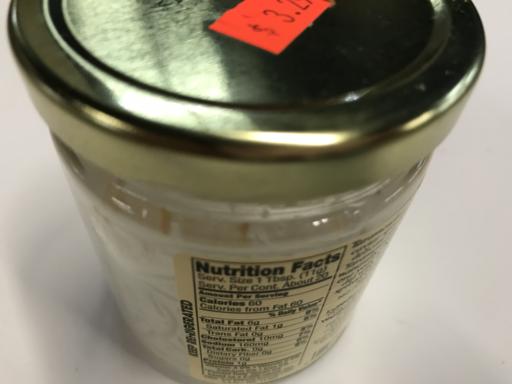
Label: glass